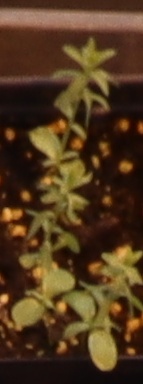
Label: Flax